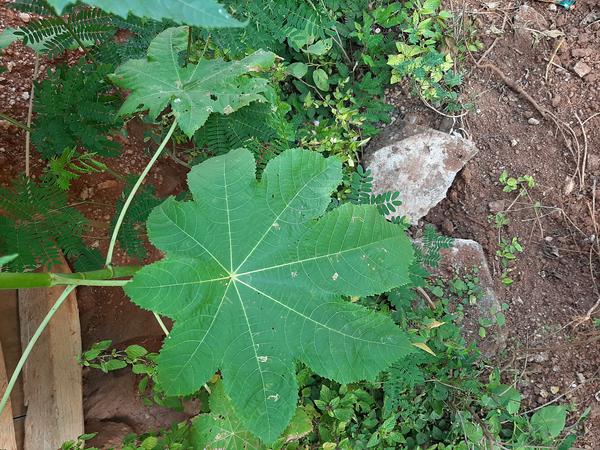
Plant: Castor